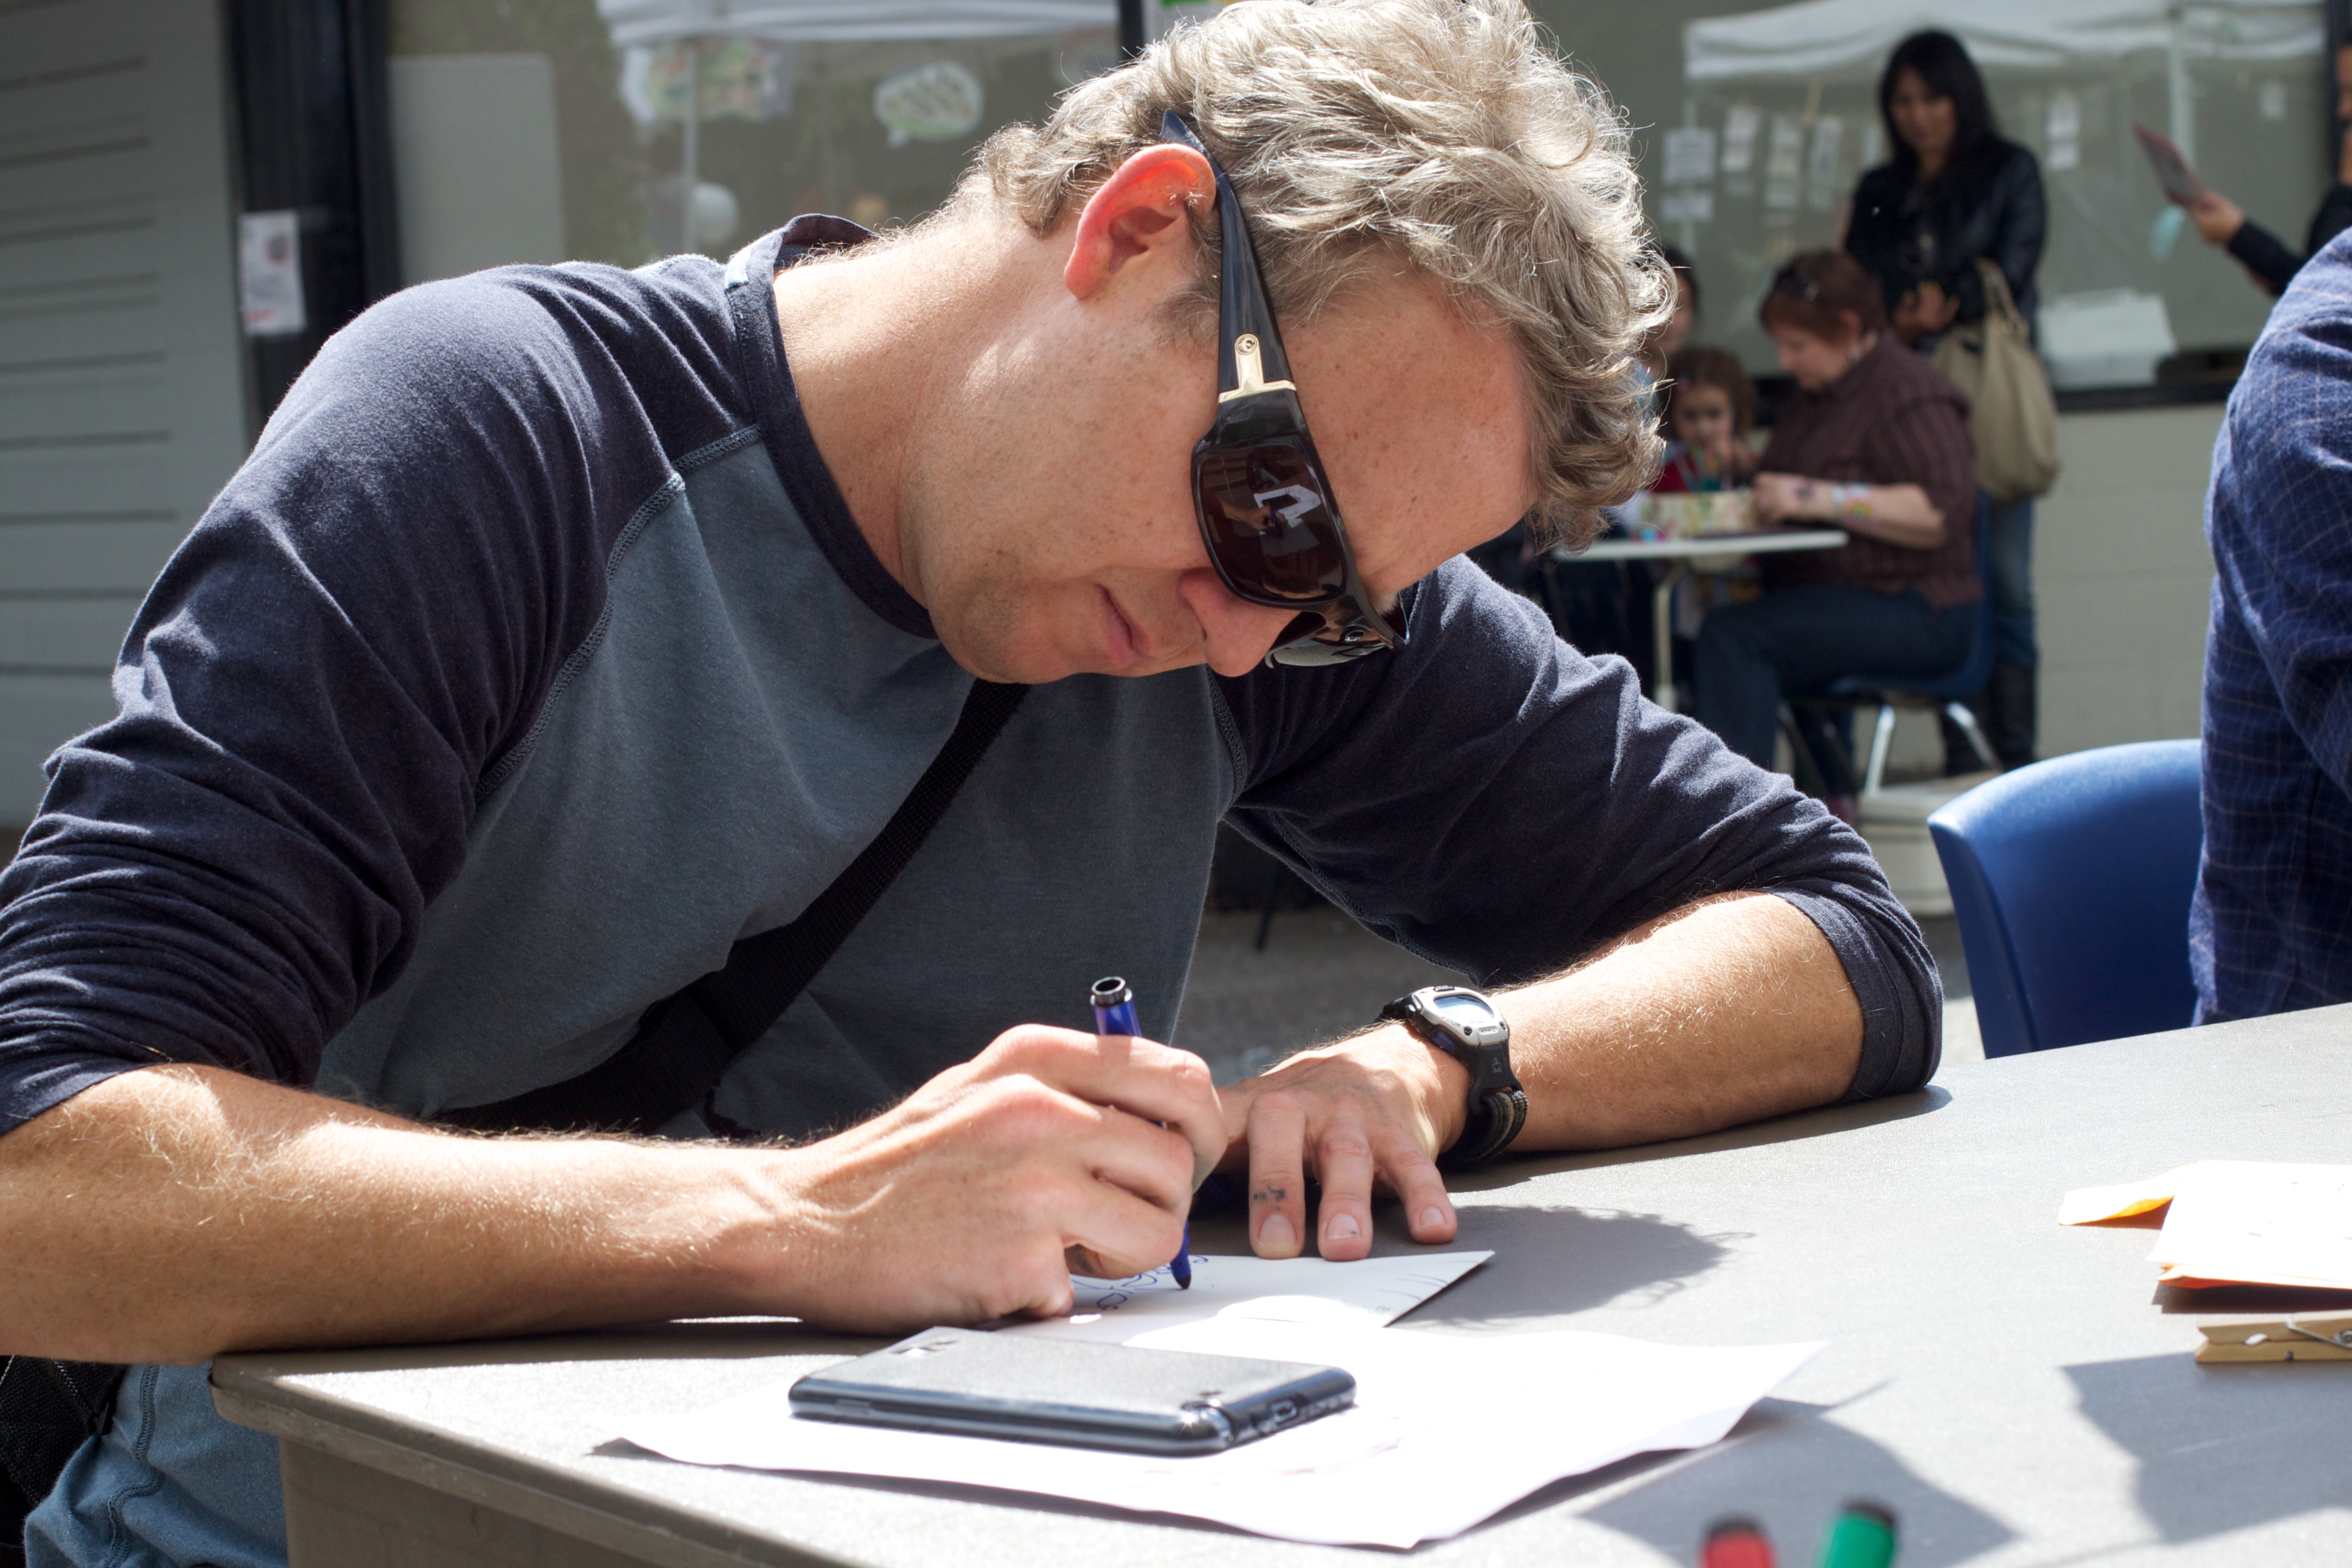
games